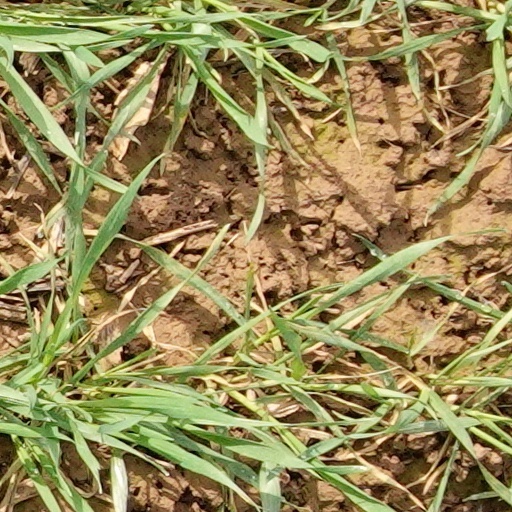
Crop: wheat